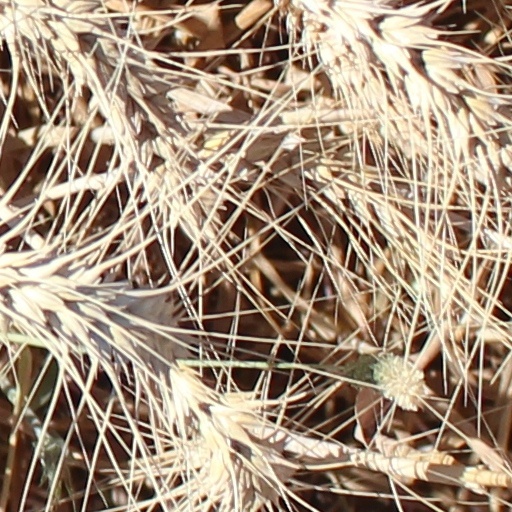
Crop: wheat